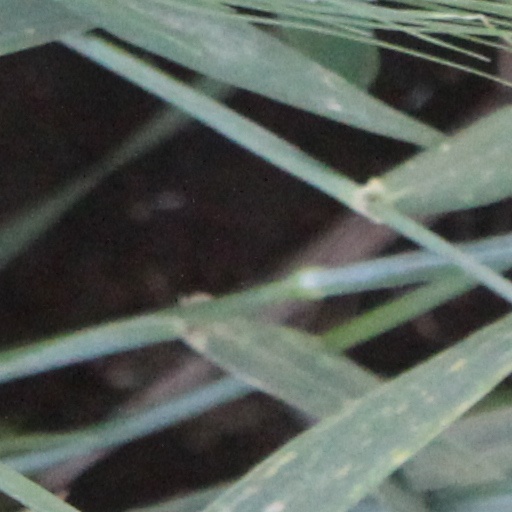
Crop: wheat